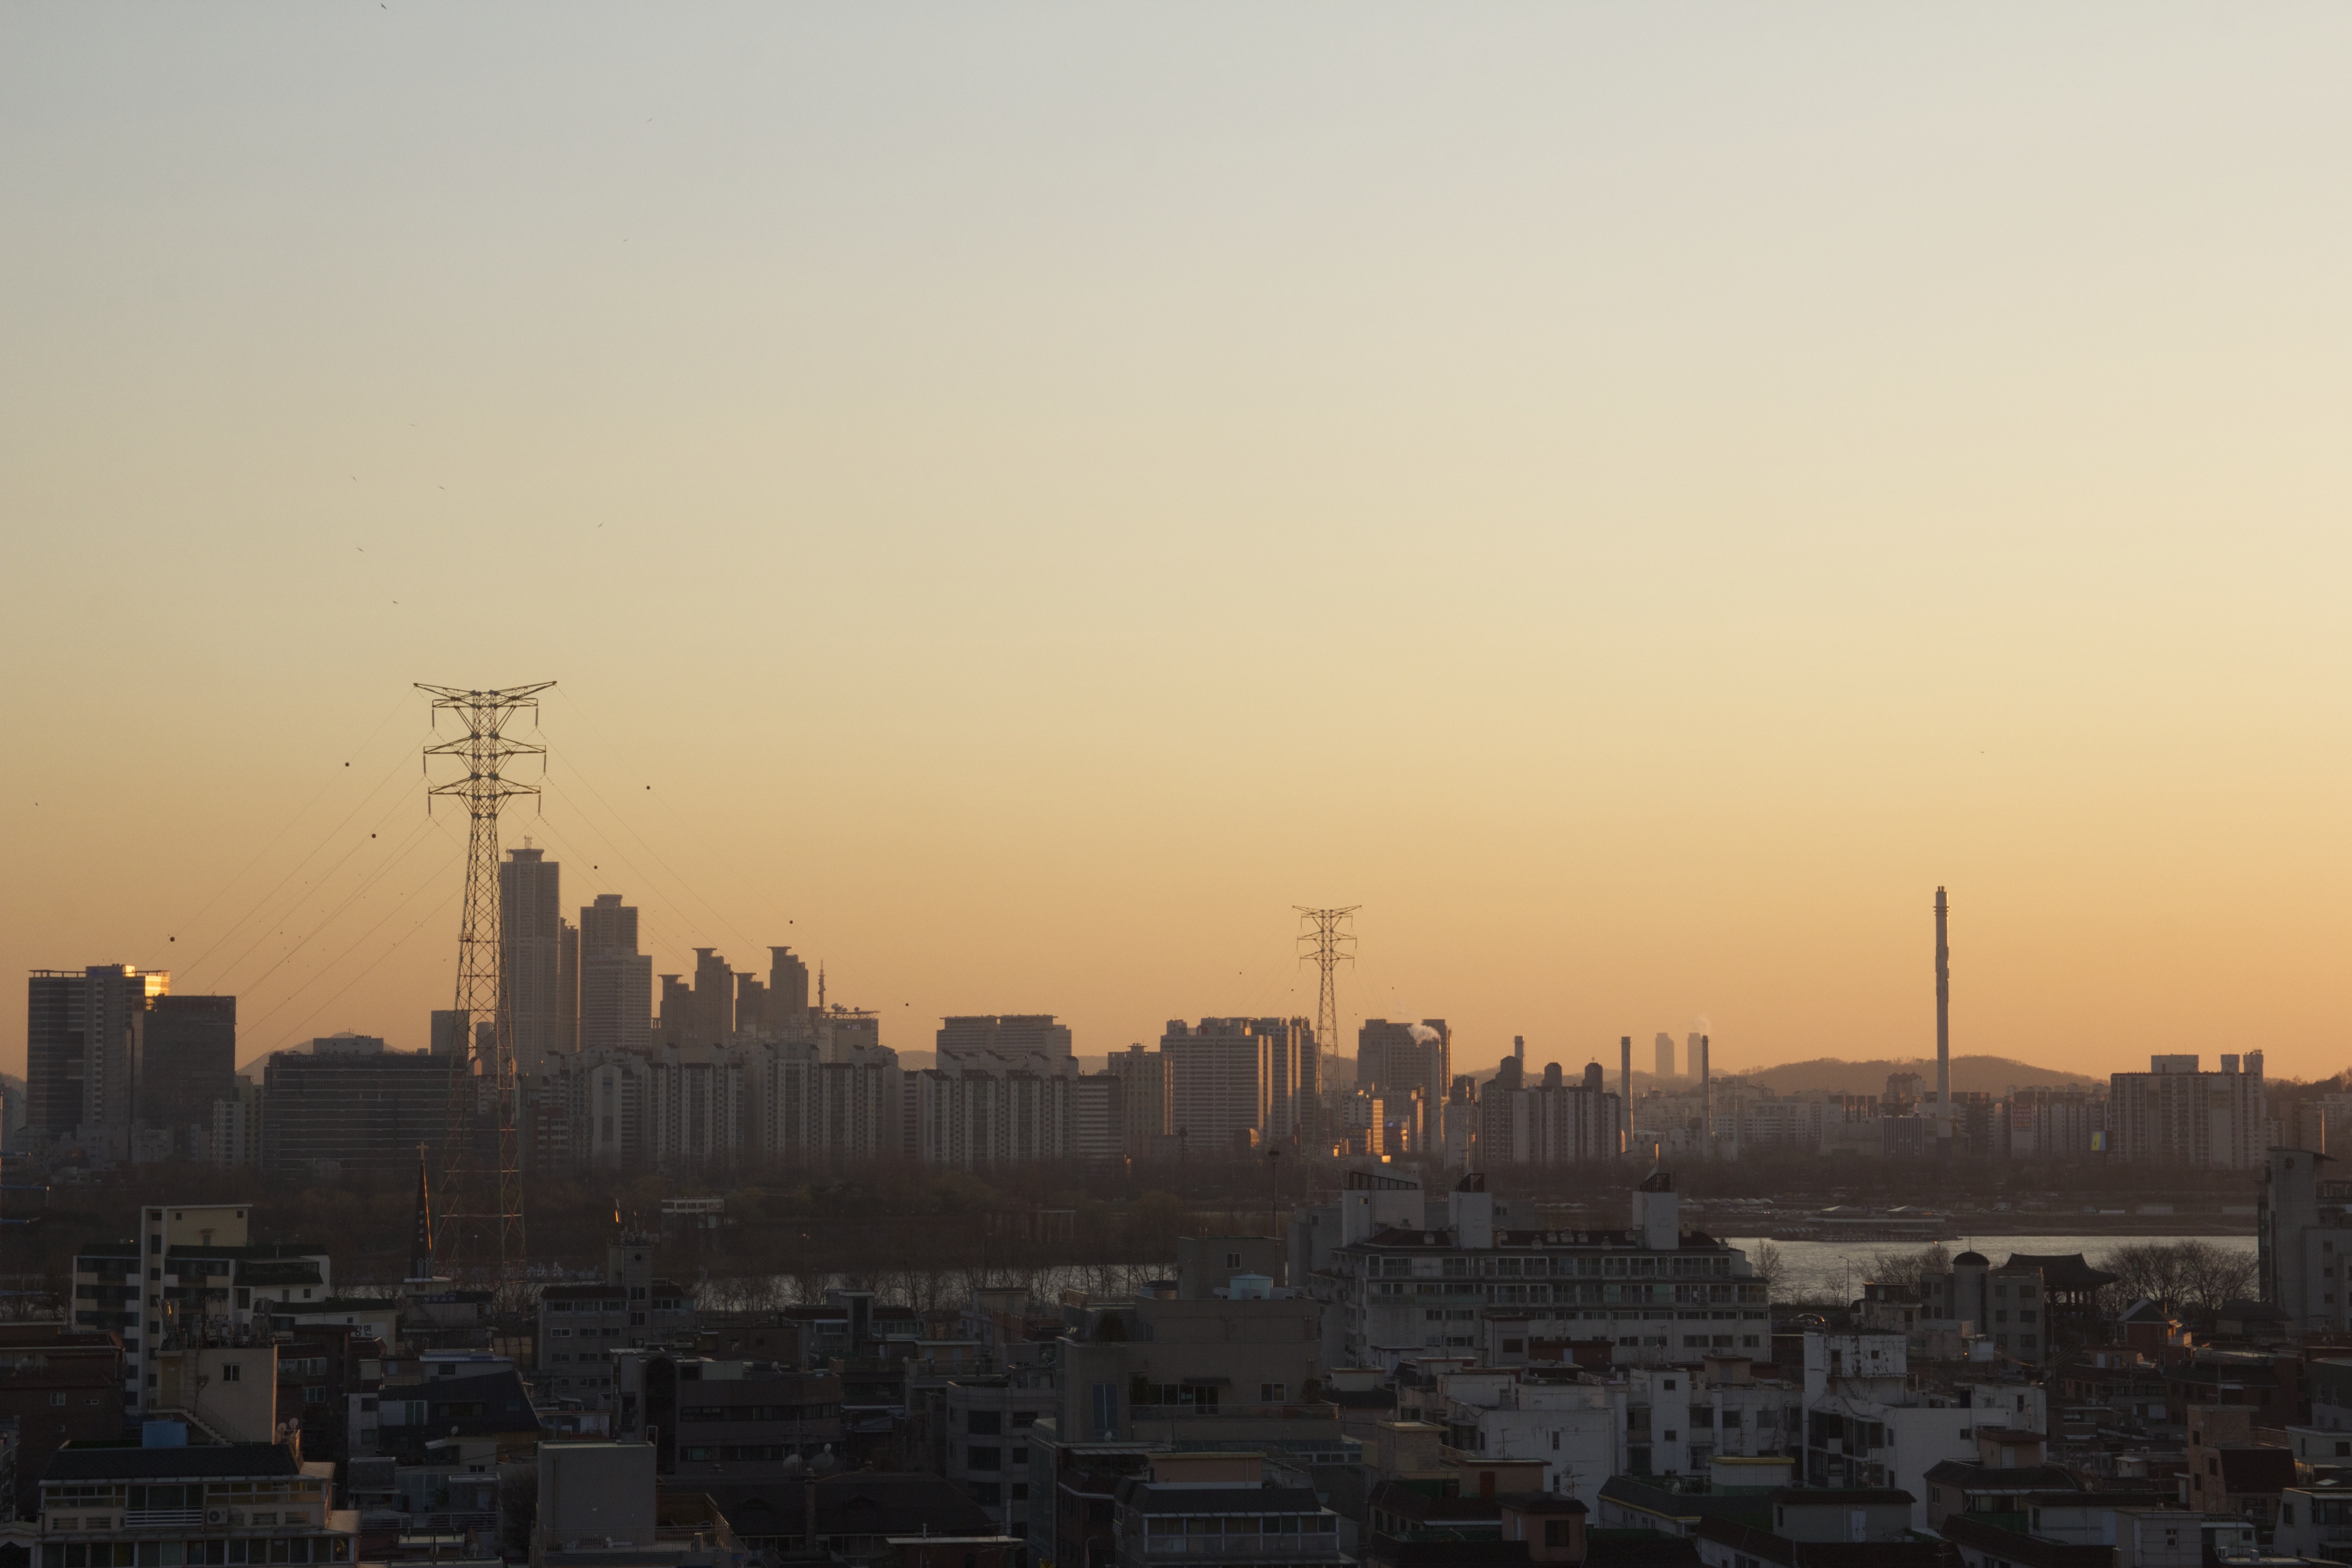
horizon, sunrise, sunset, skyline, morning, building, dawn, city, skyscraper, cityscape, downtown, dusk, evening, twilight, haze, in the evening, november, han river, seoul, afterglow, tabitha, republic of korea, urban area, iron tower, atmospheric phenomenon, human settlement, the evening light